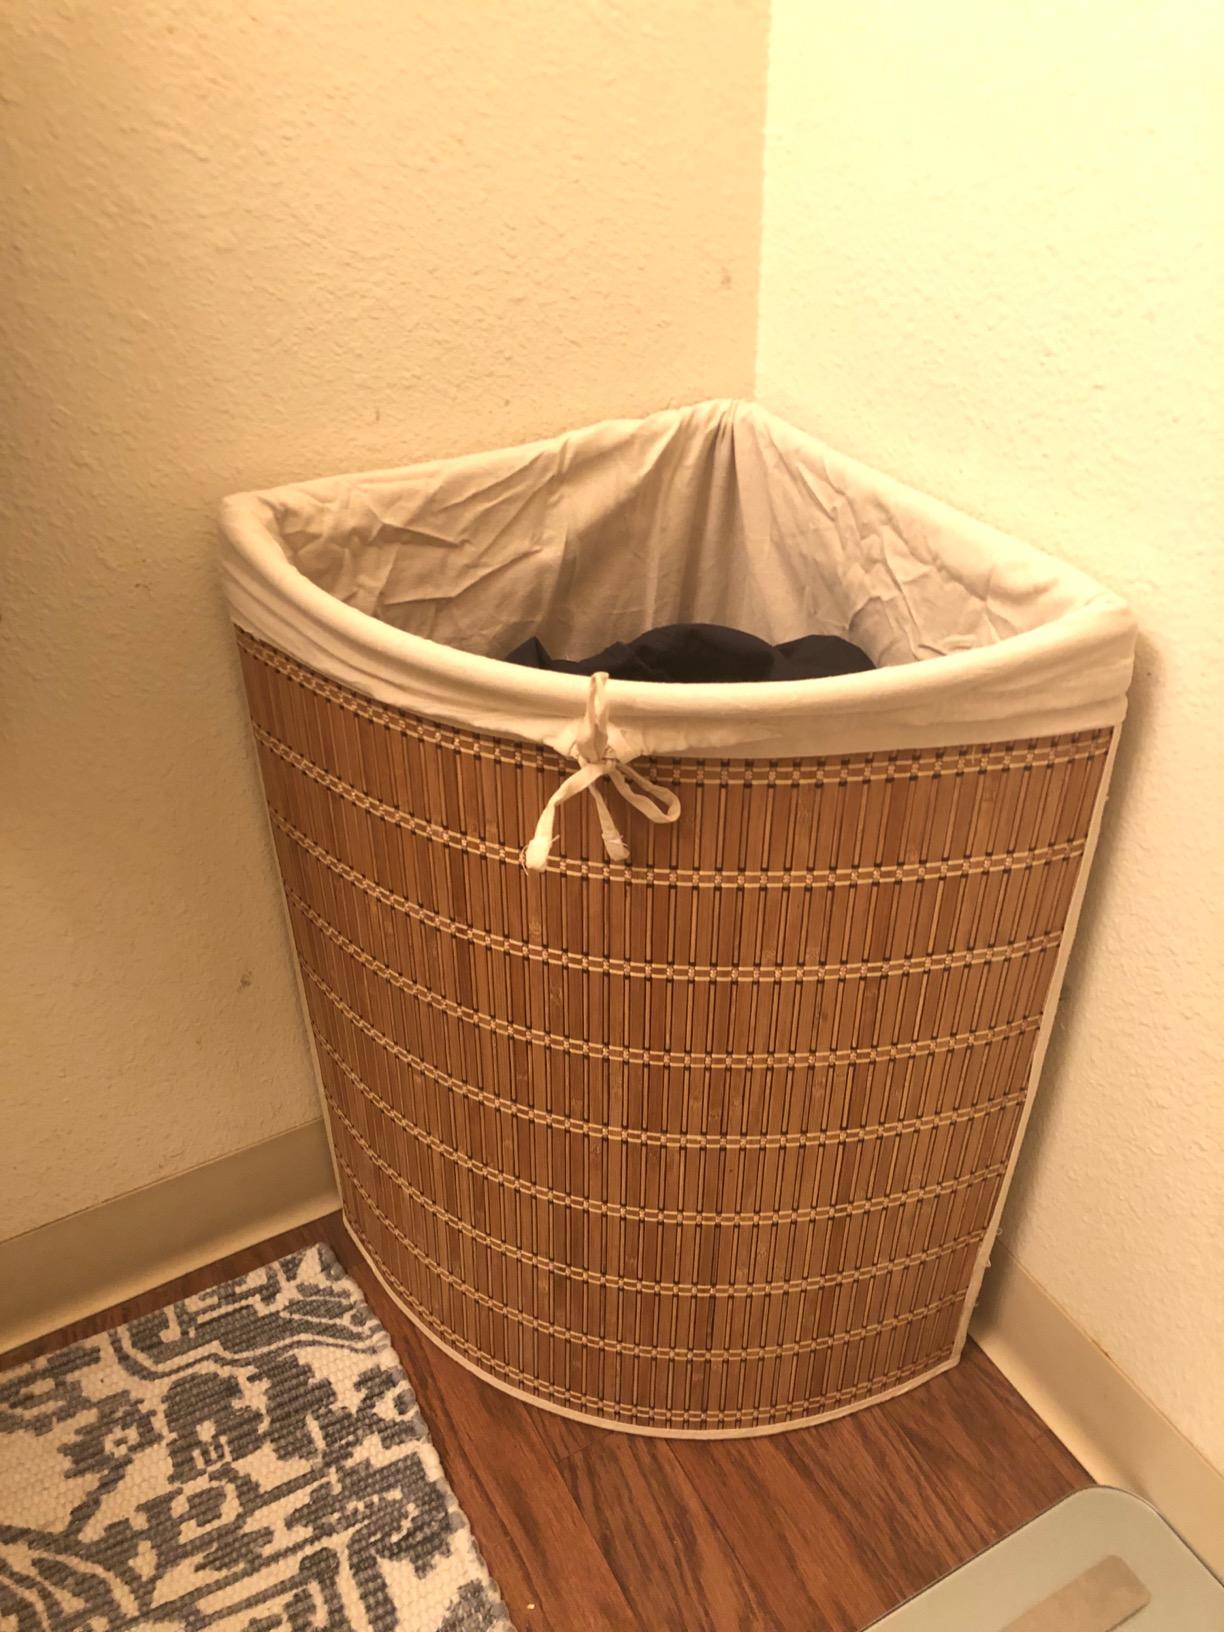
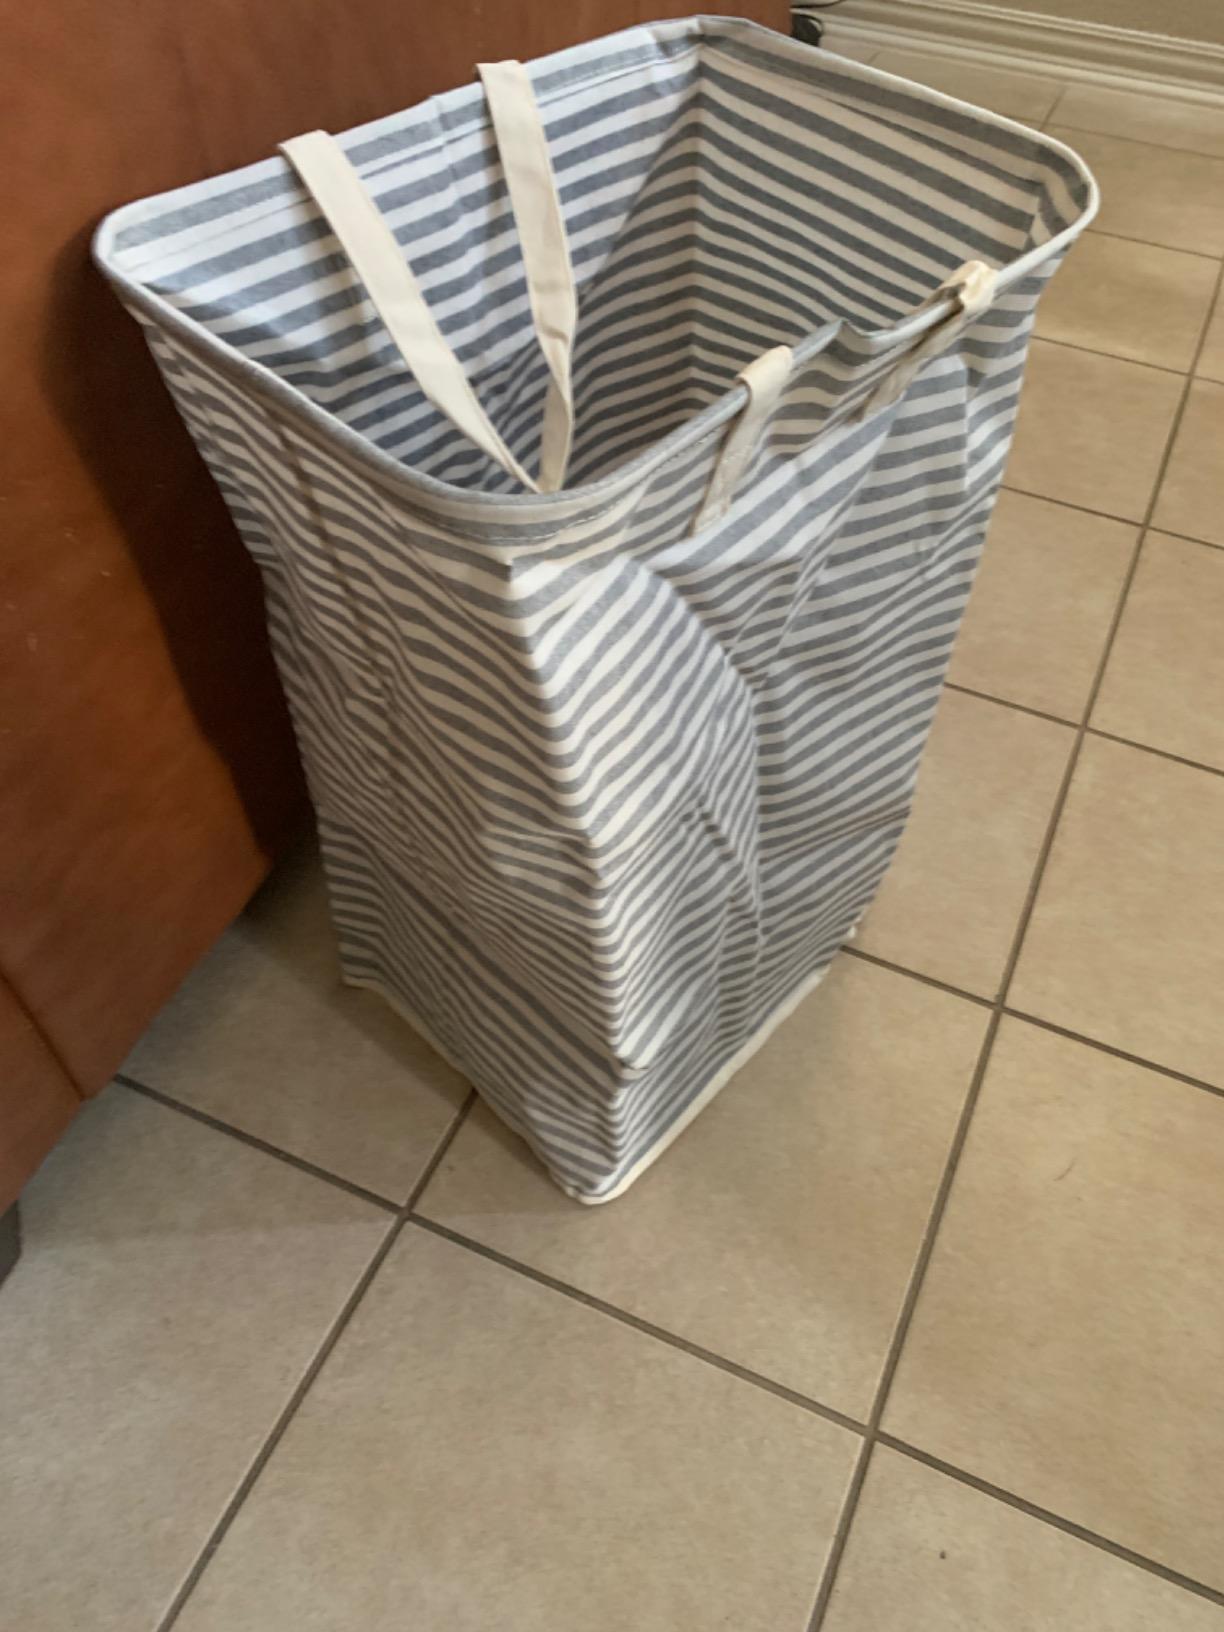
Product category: items_hamper
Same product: no